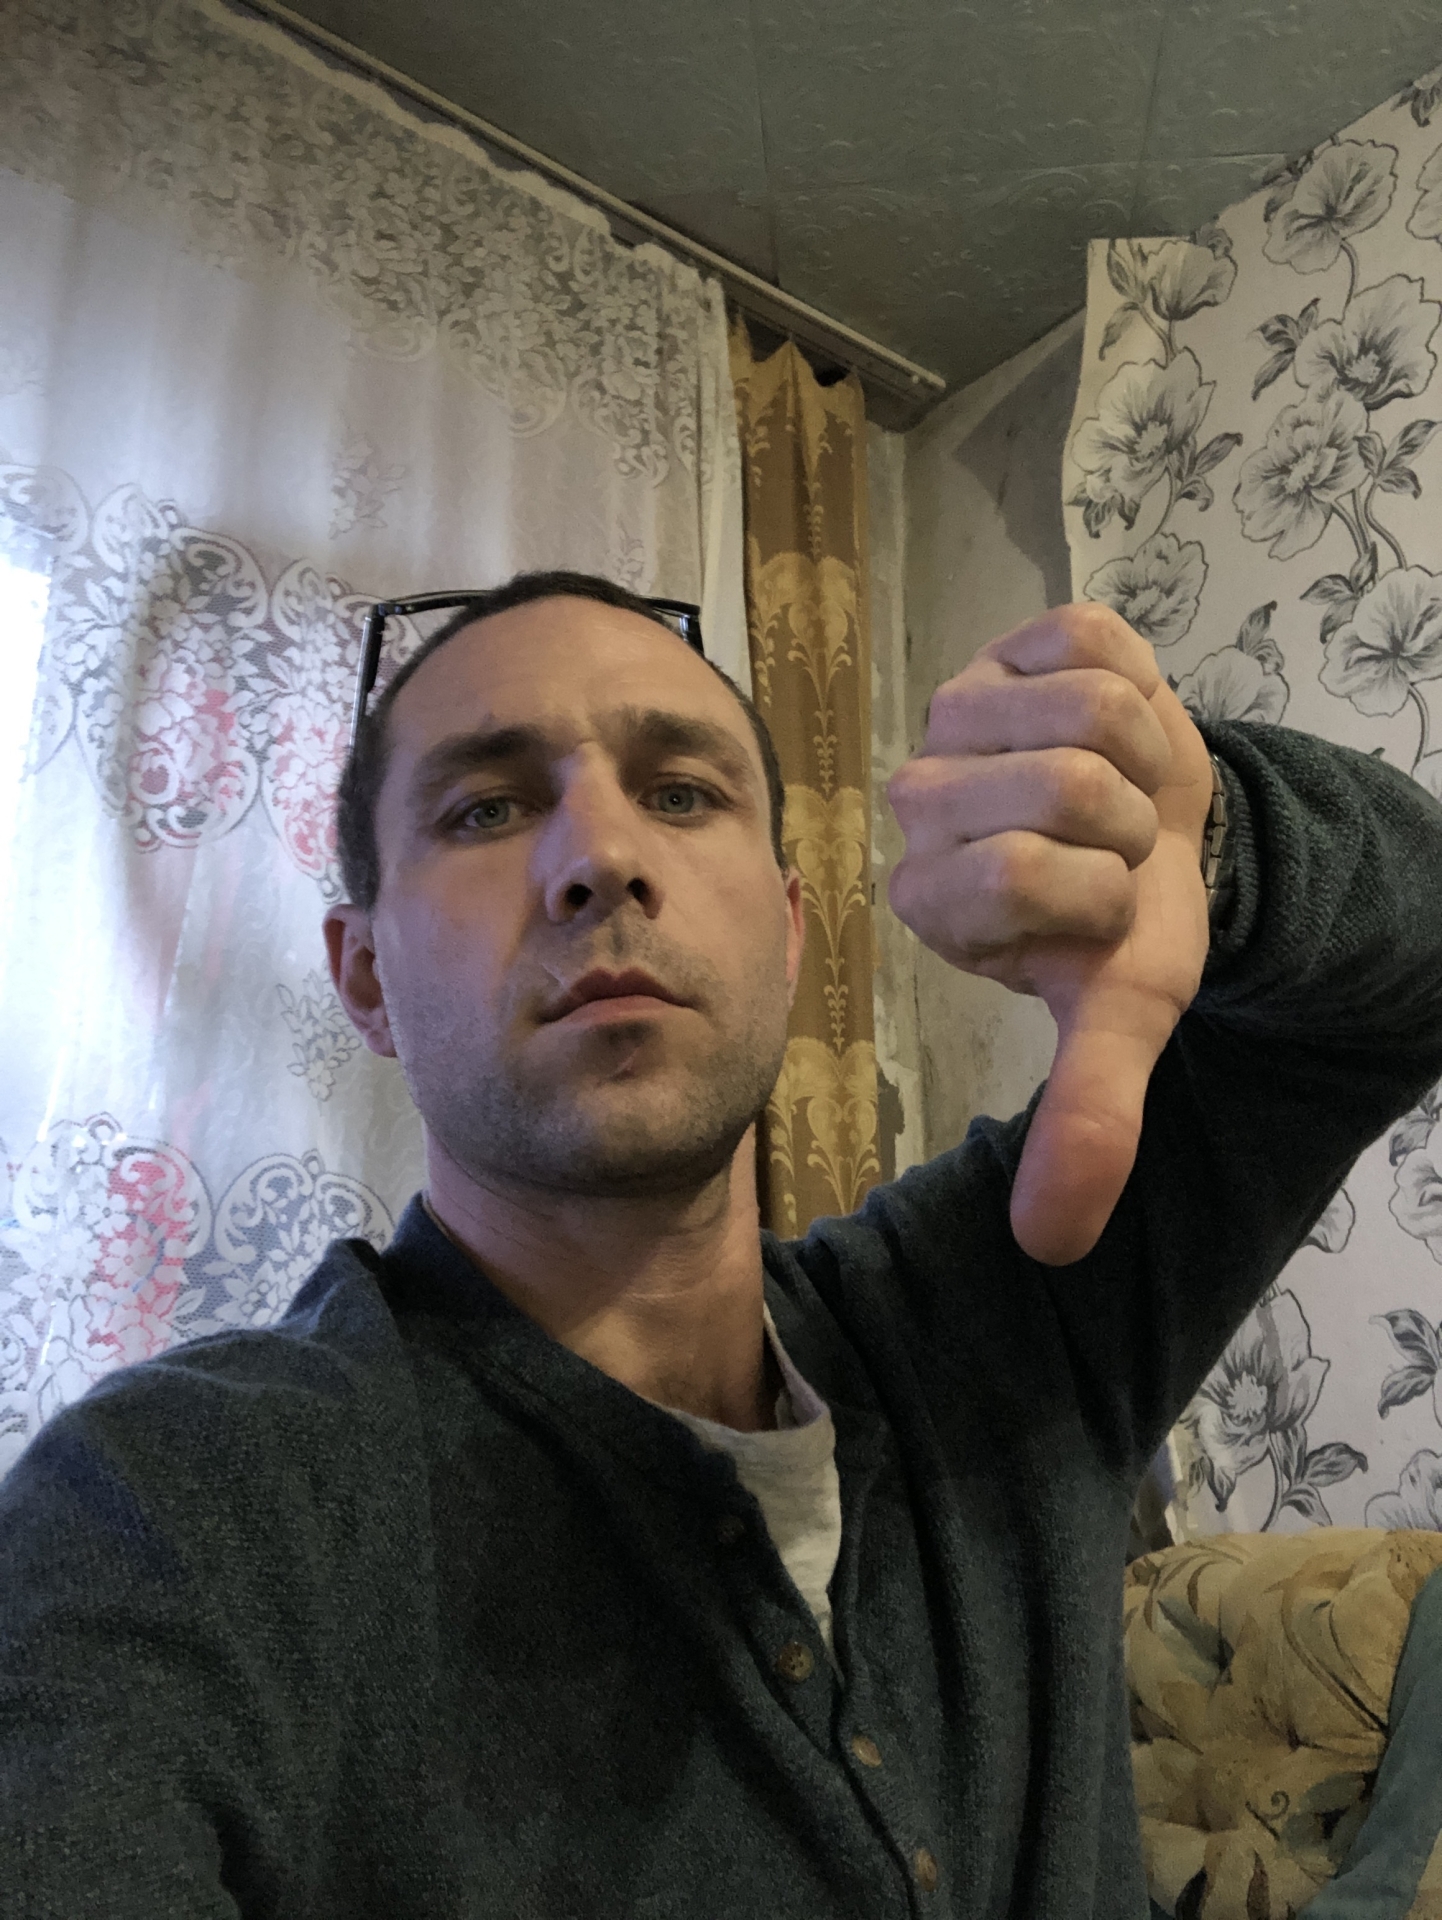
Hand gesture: dislike